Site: brandenburg
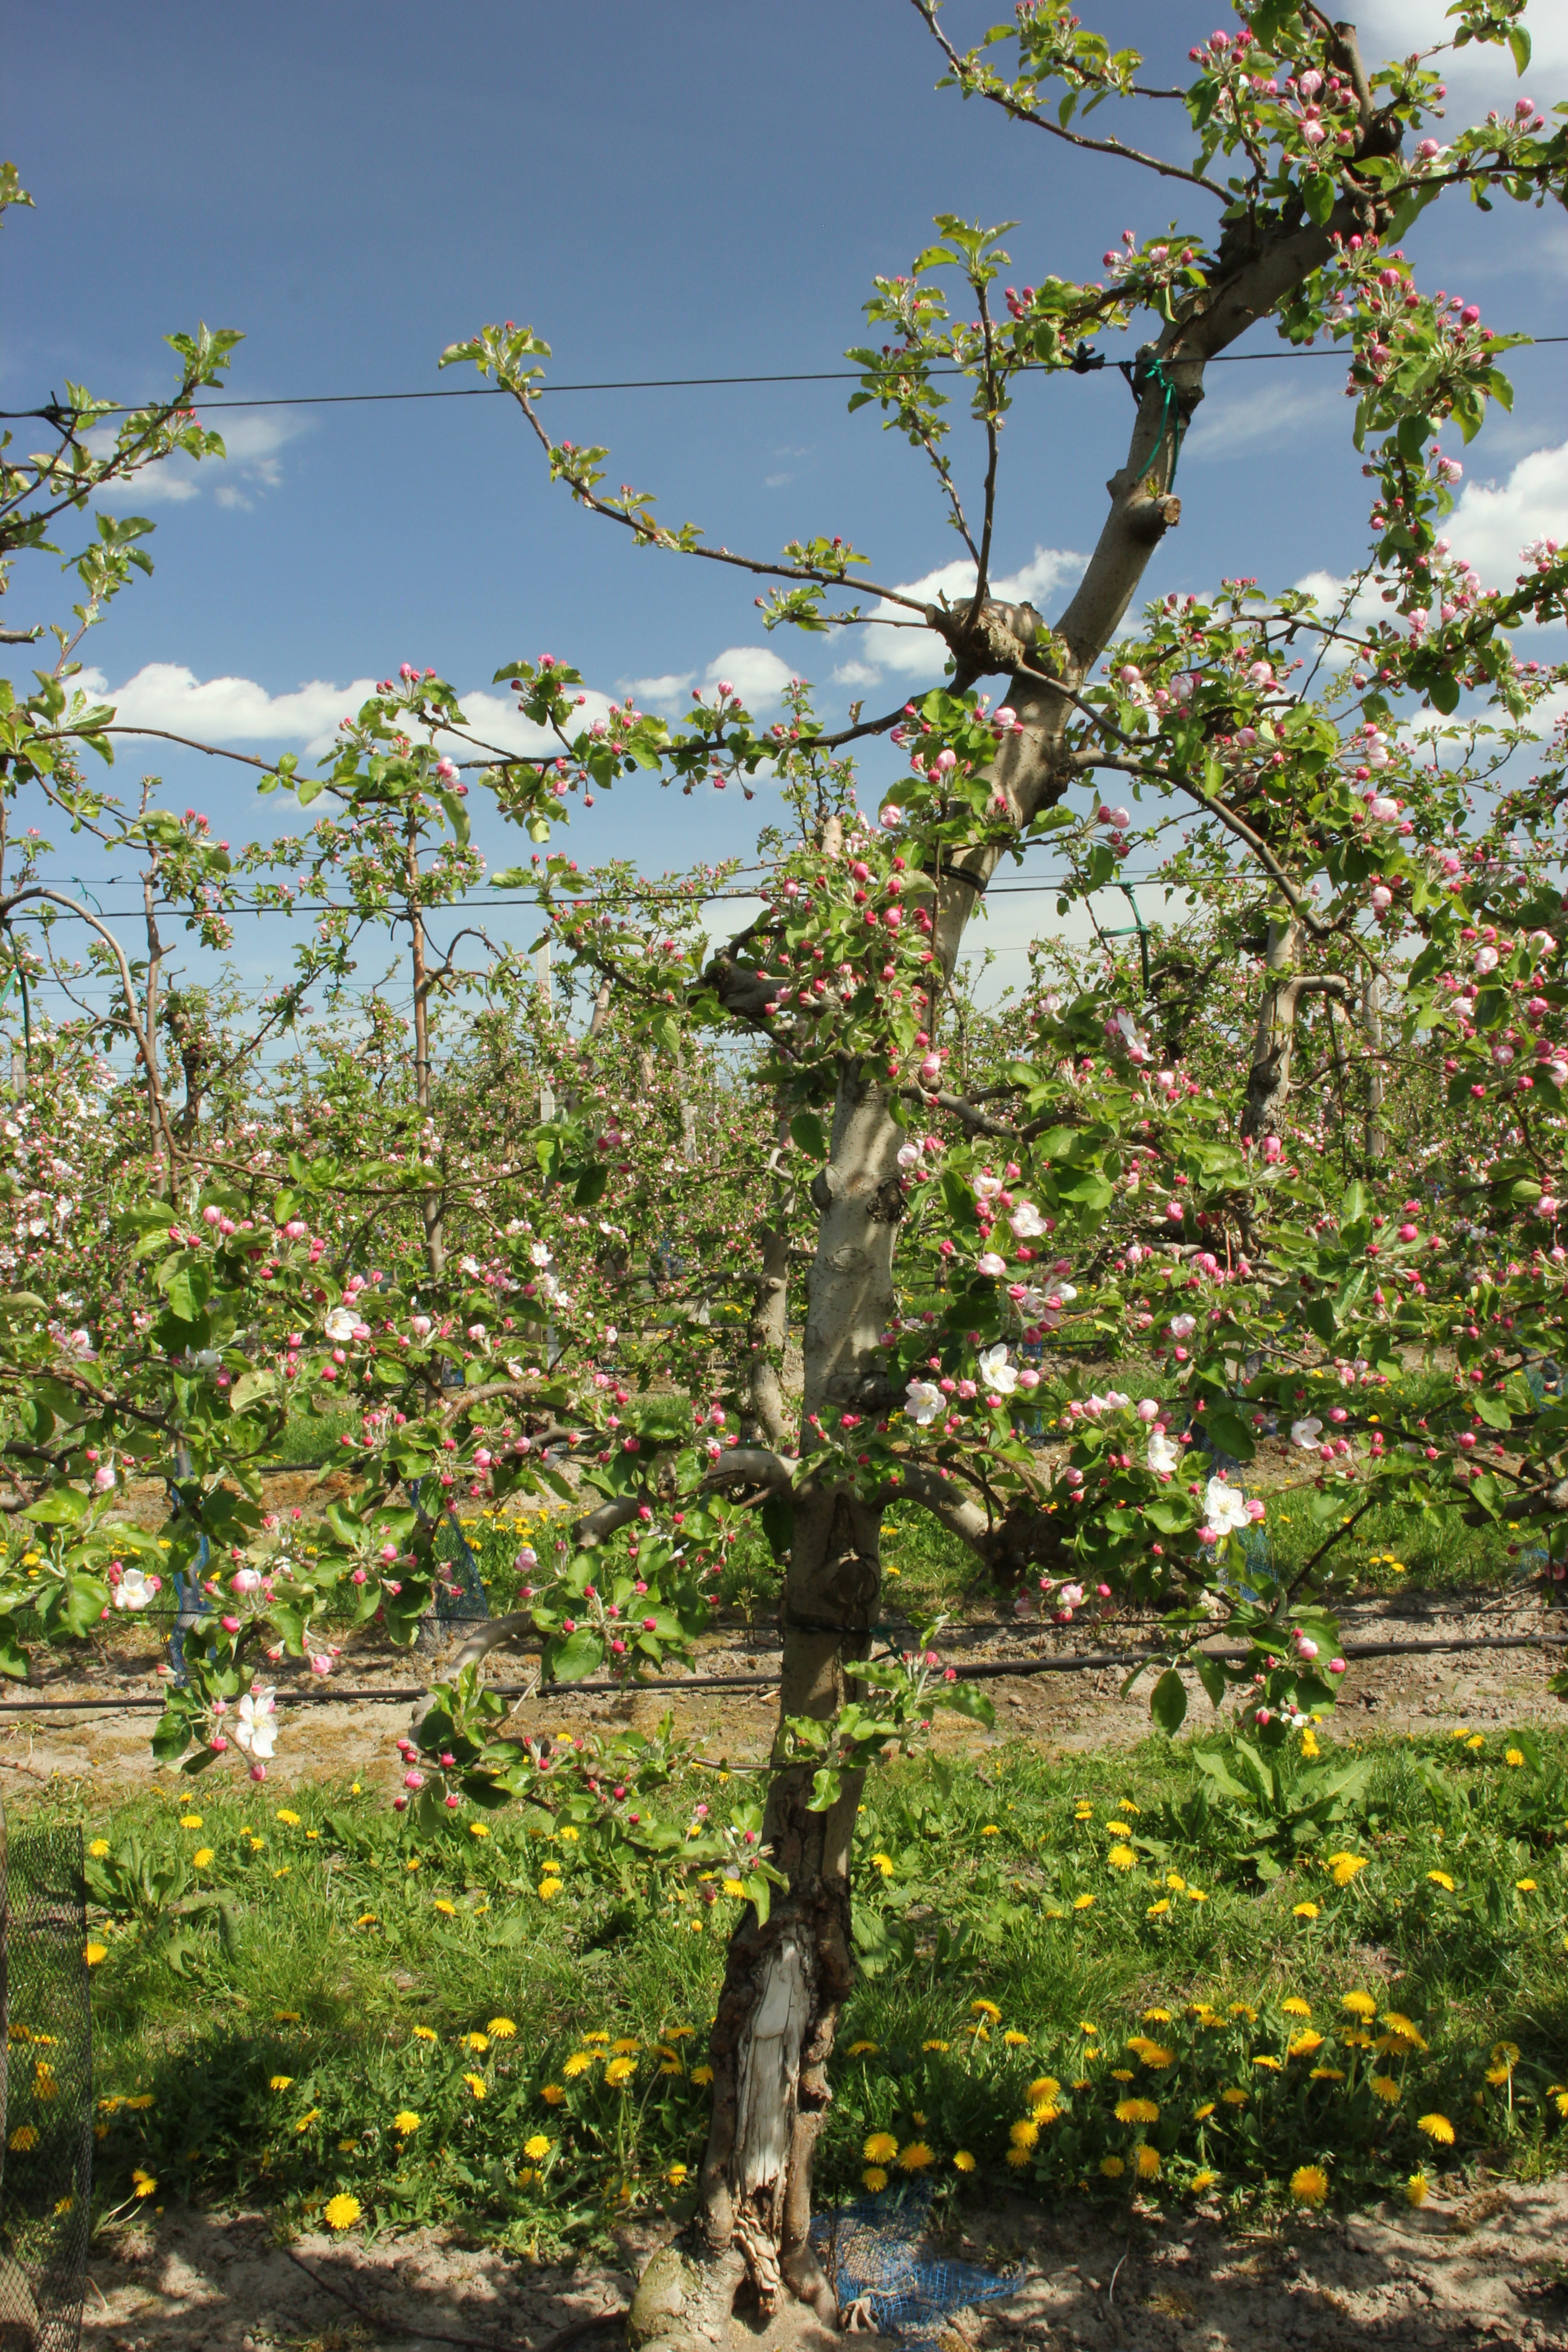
Growth stage (BBCH 57): Inflorescence emergence